Concepción Chiquirichapa

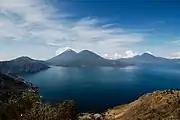
Lake Atitlan in Sololá Department, Guatemala. According to an ancient legend, this lake was formed when Concepción Chiquirichapa's cacique magically moved a lake bordering that town to Sololá.

There is a legend of the origin and formation of the municipality of Concepcion Chiquirichapa, which has been transmitted by oral tradition from generation to generation. The account says: In ancient times, the ancestors lived in this county on top of a hill located alongside the hill "Tuicacaix"; they started to build homes, then continued to work achieving complete the construction of a wooden church where they began to have their first religious activities. The town center was called by neighbors in the dialect "Mam" with the name "Twisak Bajlak" -which translated into English means "Place of White Shilote", being shilote a Guatemalan word for white corn-.